Tilly van der Zwaard

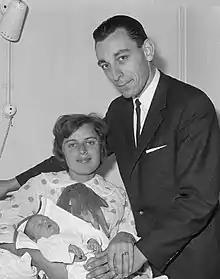
Tilly van der Zwaard with husband and daughter Eveline in July 1966

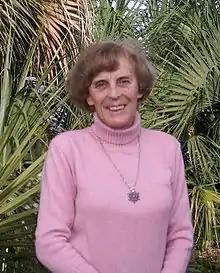
Tilly van der Zwaard in her garden in Edgewater, Florida, December 2010

She was born Mathilda Catrina van der Zwaard in Leiden, Netherlands. On 25 November 1964 she married Ger van der Made and changed her name to van der Made-van der Zwaard. After their divorce, she dropped van der Made from her name. She moved to the United States after retiring from athletics and died February 2019 in Edgewater, Florida.